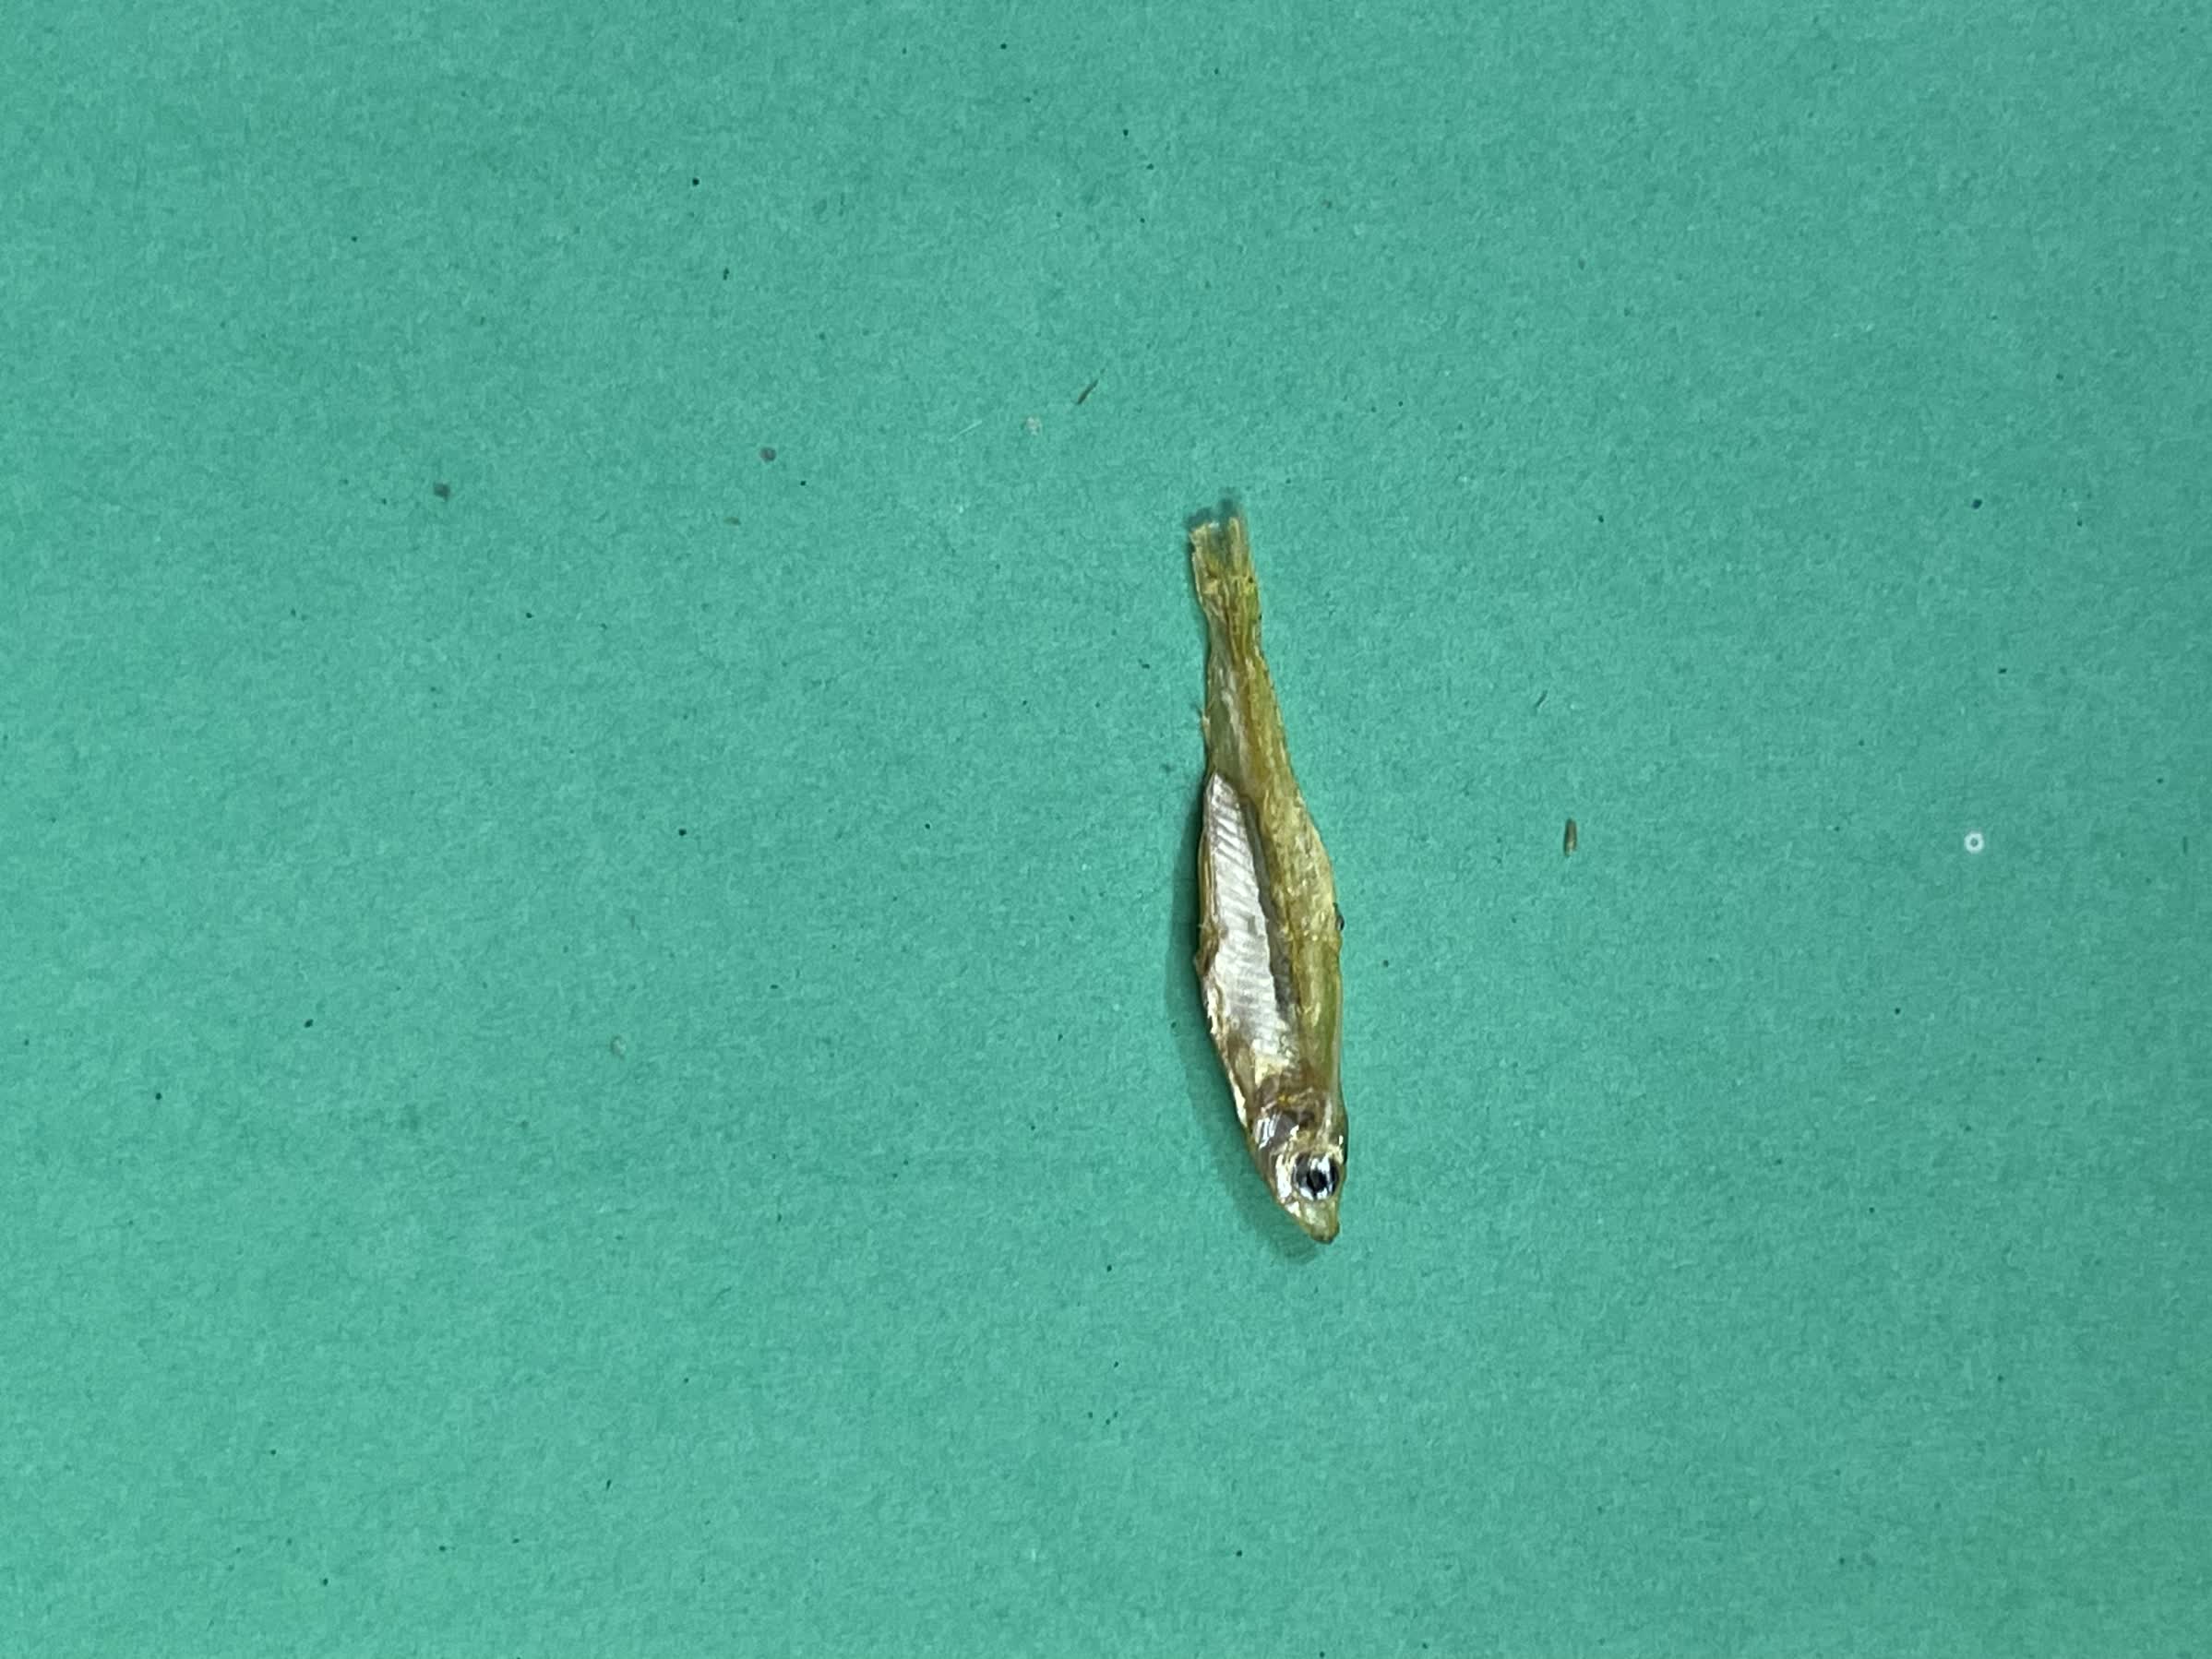
Species: kachki